Paterno Castle (New York City)

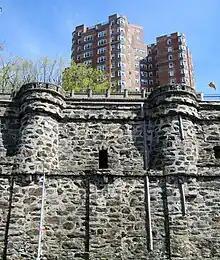
Part of the retaining wall, above which stands one of the five towers of Castle Village

The three-story, , house is configured as a two-family home with separate rental one-bedroom apartment. The main unit includes a parlor floor, a dining room. a library, and a "French country" kitchen. The living room and balcony afford views of the downtown Manhattan skyline, as well as the George Washington Bridge and the Hudson River. On clear days, the new Governor Mario M. Cuomo Bridge (Tappen Zee Bridge) connecting Westchester and Rockland counties can be seen to the north. Upstairs are two master bedrooms, two additional bedrooms which can also be used as studies, and two full bathrooms.